The Last Dragon

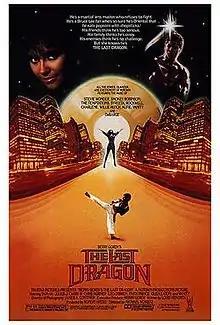
Theatrical release poster

The Last Dragon (sometimes listed as Berry Gordy's" "The Last Dragon) is a 1985 American musical Martial arts film directed by Michael Schultz, written by Louis Venosta, and produced by Rupert Hitzig for Berry Gordy. The film stars Taimak, Vanity, Julius Carry, Christopher Murney, Keshia Knight Pulliam, and Faith Prince. Choreography was created by Lester Wilson and Lawrence Leritz.